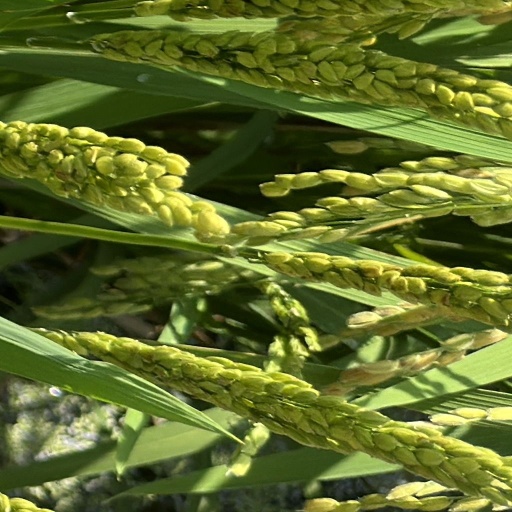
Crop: rice